Traditional African masks

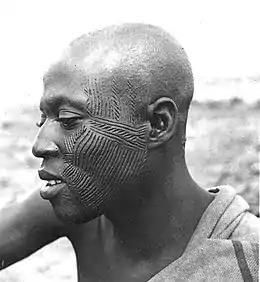
Example of facial scarification in an African person, c. 1940s

Scarification has long functioned as a form of 'body masking' among traditional African cultures that have been used in rites of passage, as symbols of status, religious signification, and identification with occupation or tribe. Used as a facet of early tattoo, these markings have been employed since the beginnings of African Culture to portray religious inscriptions and various symbolic patterns on darkly pigmented skin that ink-based tattoo is unable to replicate. Scarification is often done on the face, arms, or torso by stretching the subject's skin and making repeated, purposeful incisions, followed by a healing procedure procured specifically to slow the process of healing by removing scabs or inserting crocodile dung into the lesions, intending to incite keloid formation. These scars serve in numerous realms of African Culture, and are commonplace as accommodations to one's identity, "indicating age, puberty, marital status, social status and merits, and they are perceived as signs of attractiveness".